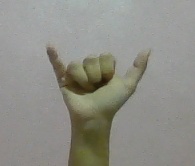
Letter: ya